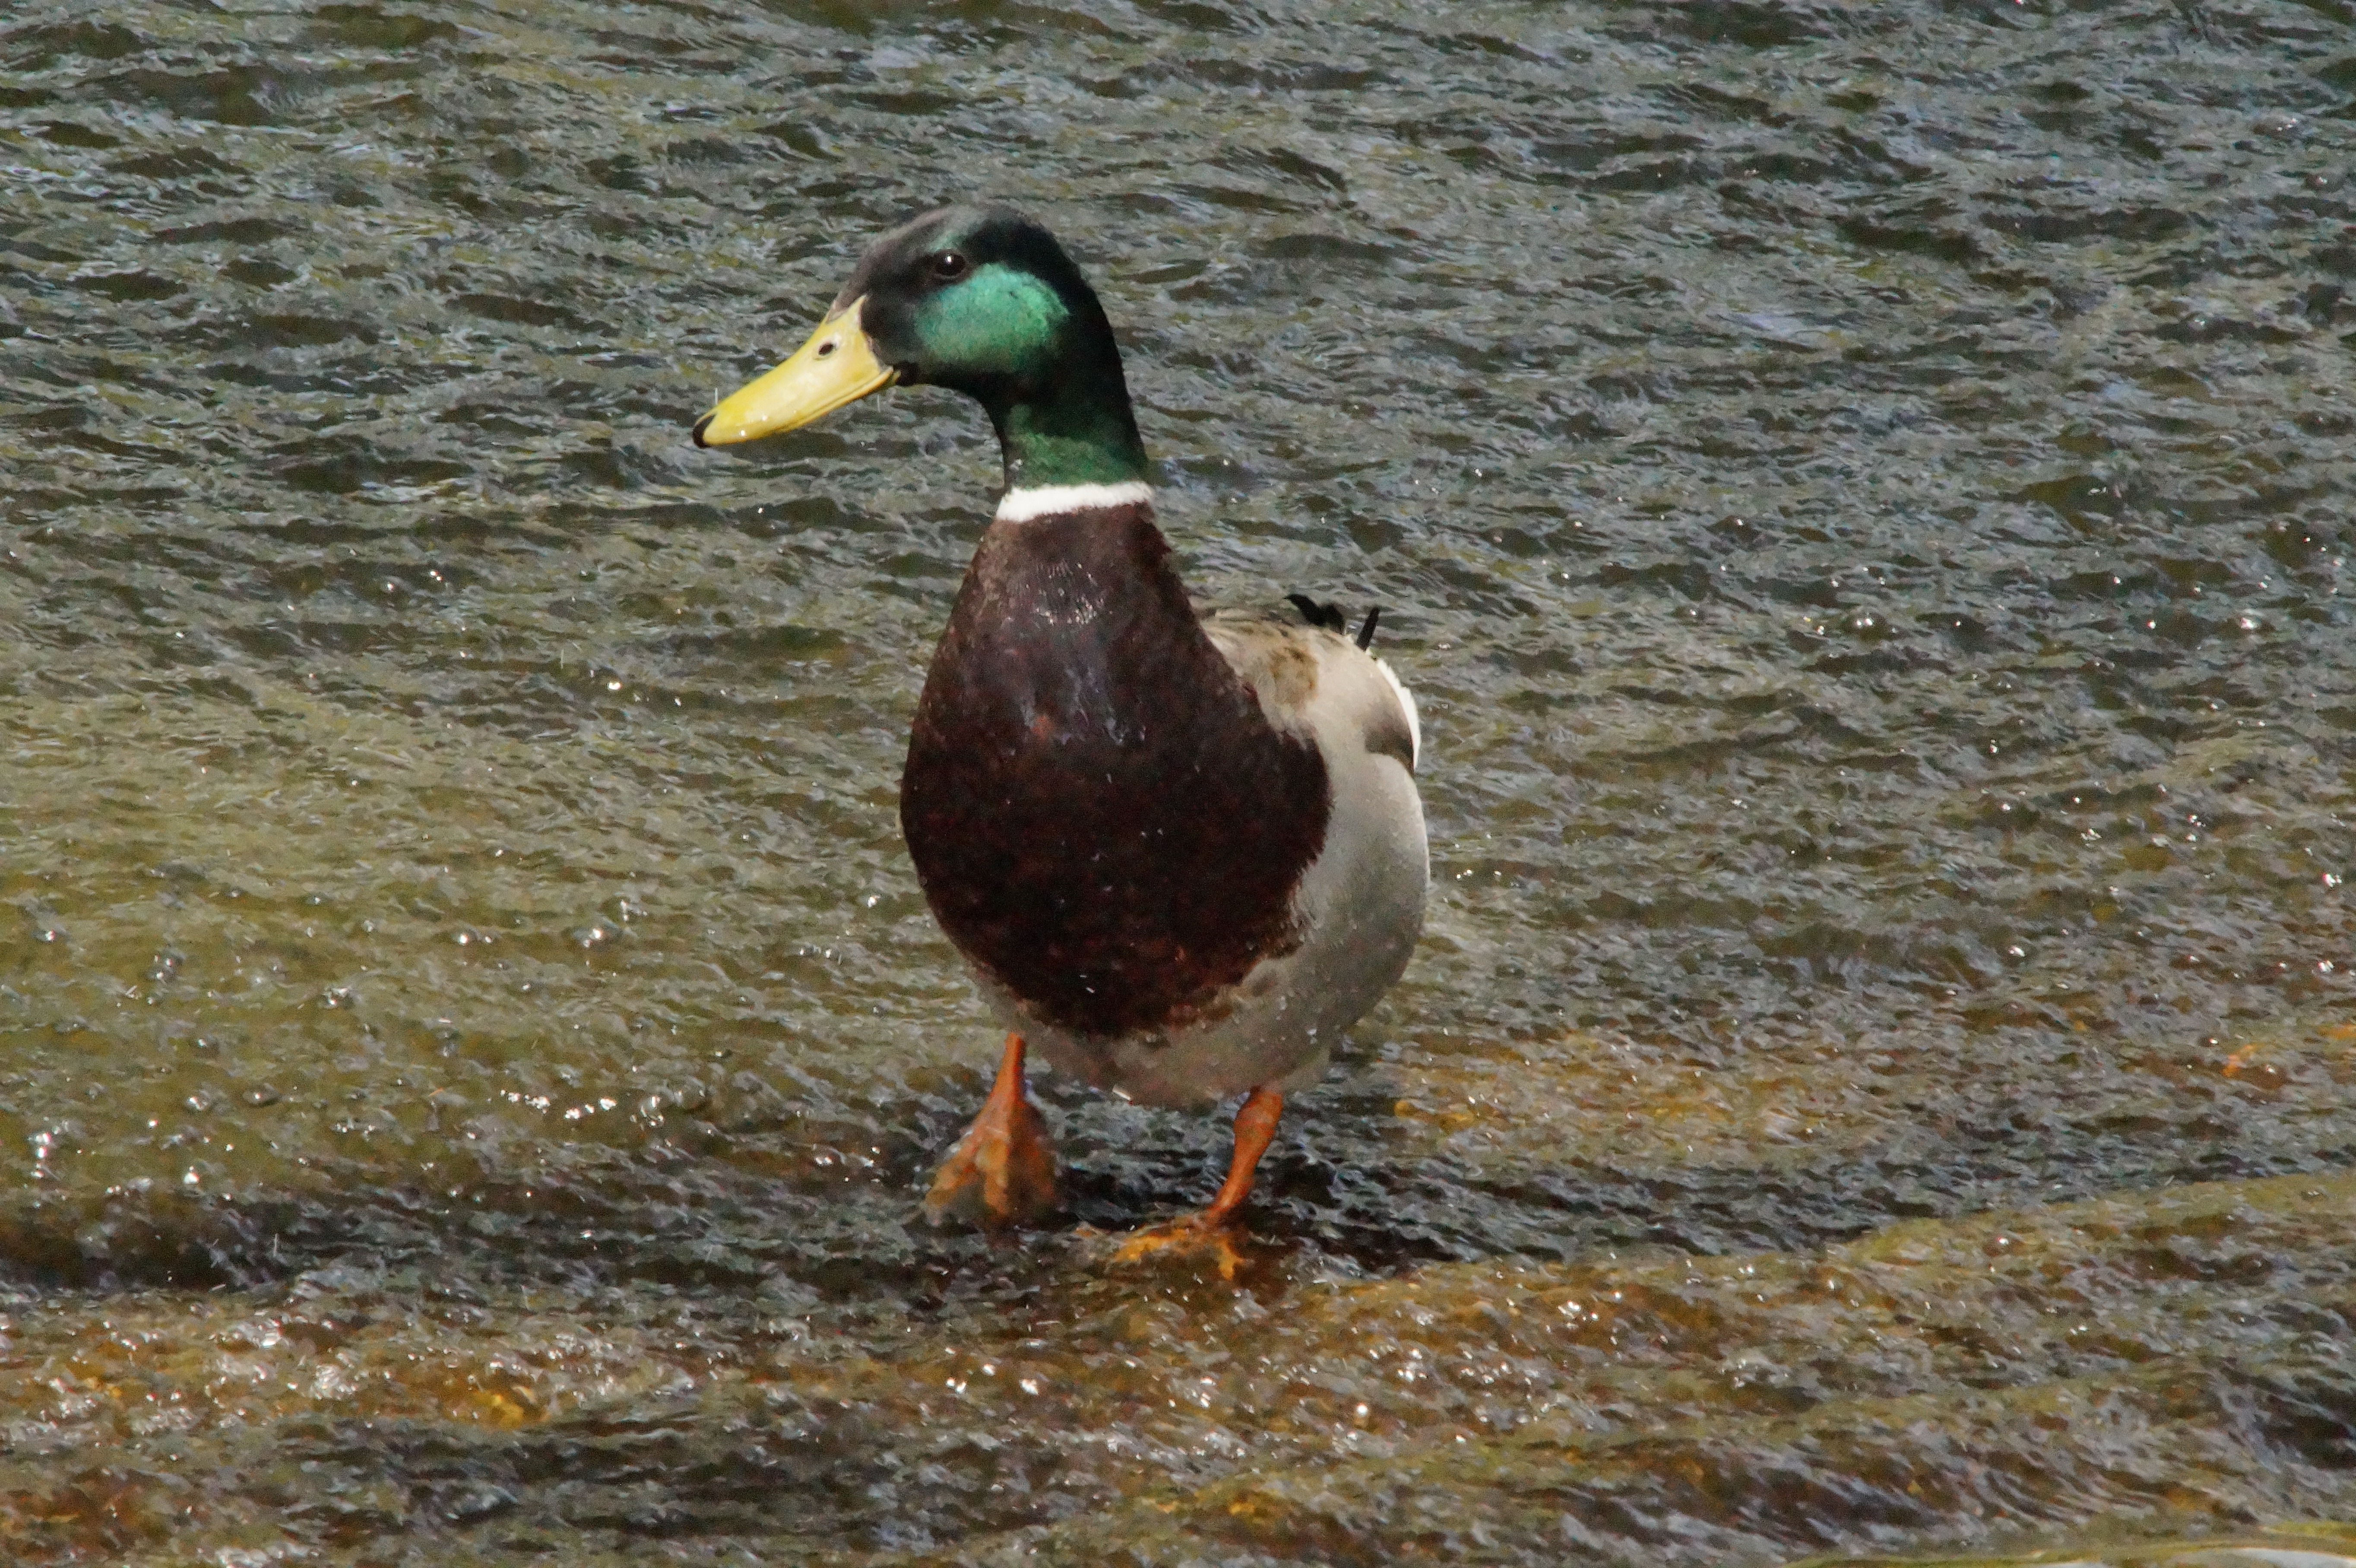
water, bird, lake, animal, pond, wildlife, beak, fauna, drake, duck, goose, vertebrate, waterfowl, water bird, mallard, canard, males, waddle, ducks geese and swans, seaduck